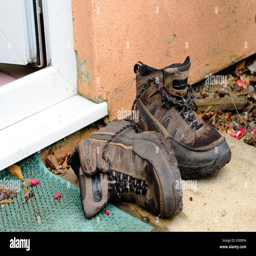
walking boots at the back door